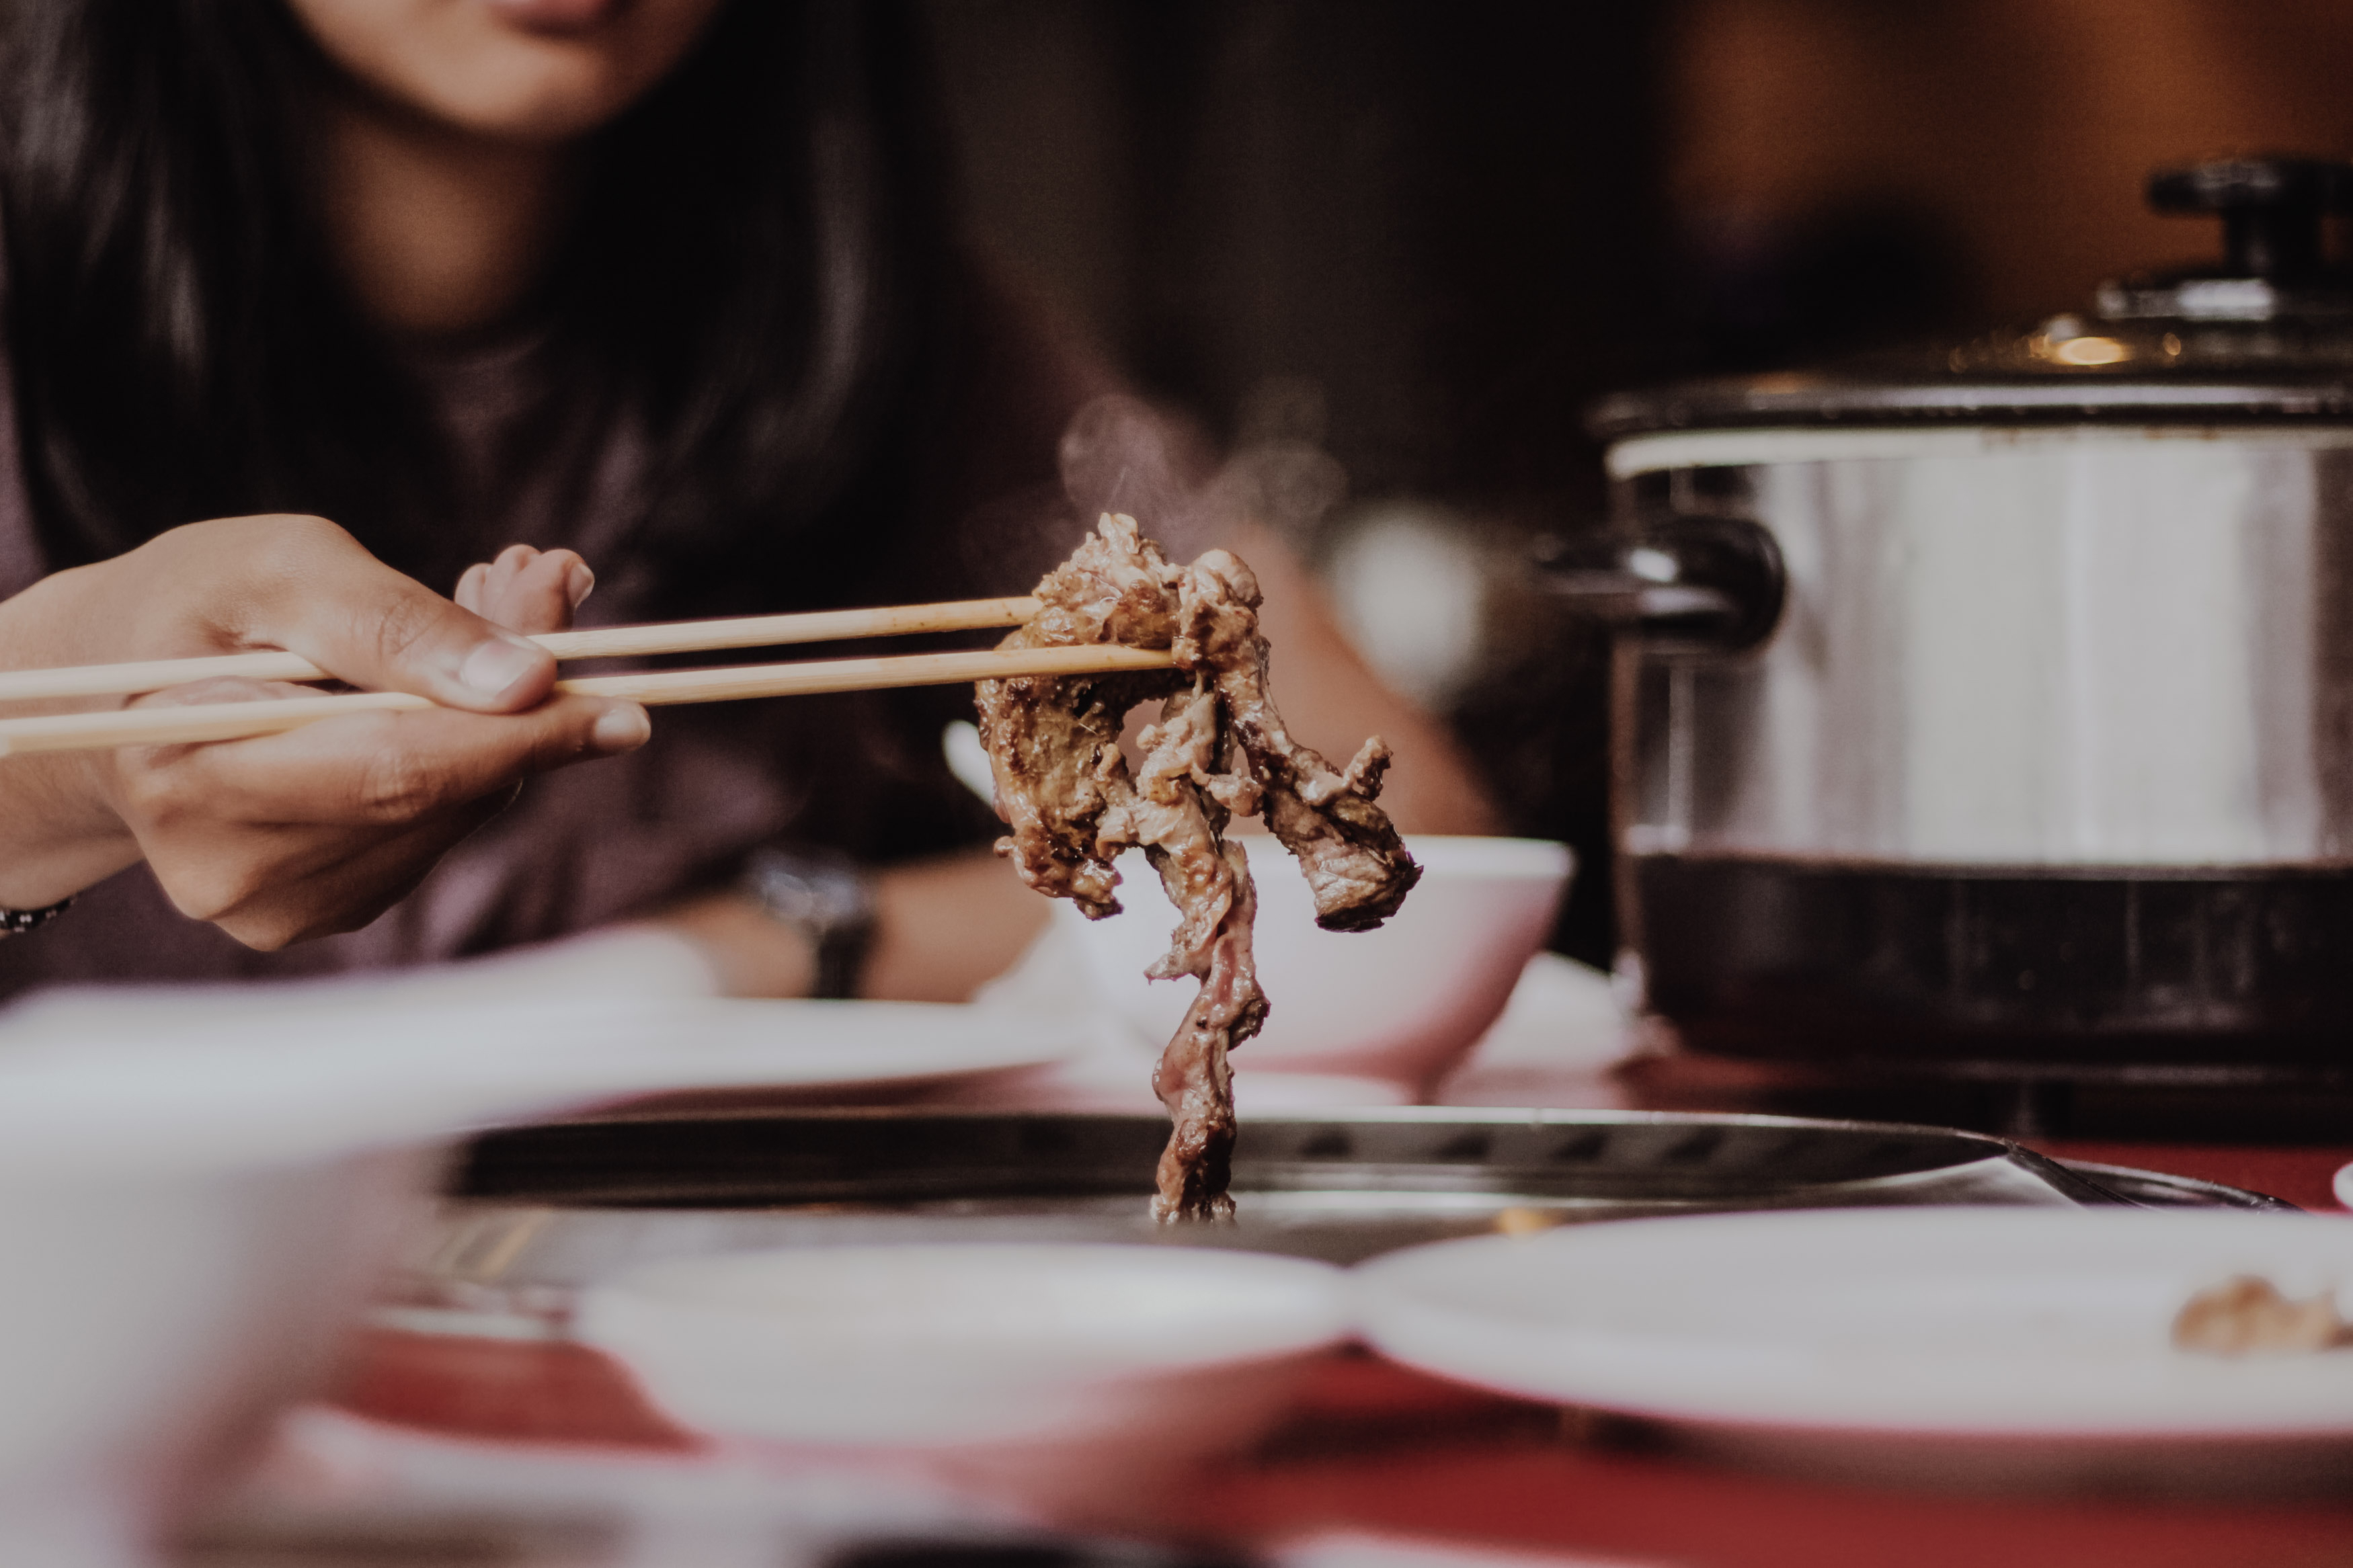
meal, food, flavor, sense